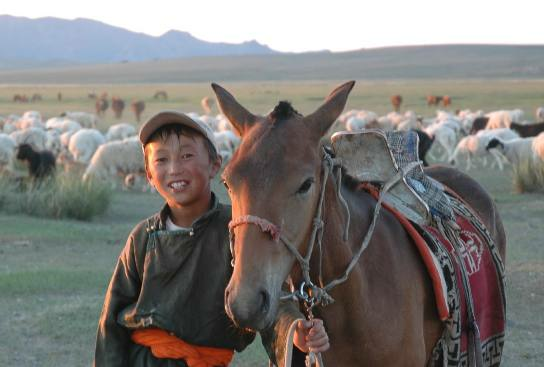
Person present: No